Musteika

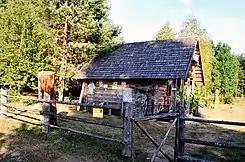
Musteika Dzūkish Traditional Beekeeping Museum

There are 4 streets in the village - Gandrų ("Stork Street"), Tilto ("Bridge Street"), Ąžuolo ("Oak Street") and Musteikos ("Musteika street"). Some of them have small alleys of black alder, lime, oak trees. There are two small wooden bridges over the Musteika Rivulet. Various wooden crosses are scattered in Musteika: some of them are built by the houses, some by the roads. The central object of Musteika is a cross triplet in the main crossroad of the village. These crosses and small white aprons are for the protection of the village and for the commemoration of local families. Another cross in the Gandrų and Tilto streets' crossroad has been built to commemorate the massacre of 1944 St John's Day when Soviet soldiers killed 14 local men. Several other crosses for local resistance and accidental deaths have been built in the surrounding forests. There is an inactive local cemetery on the pine tree hill in the southern part of the village.